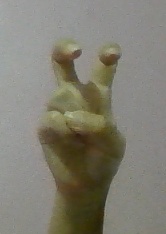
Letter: toot